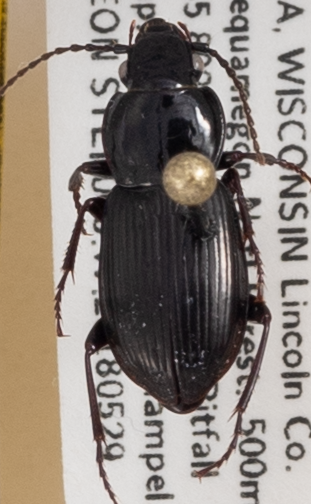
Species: Pterostichus pensylvanicus
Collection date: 2018-05-29
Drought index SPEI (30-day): -1.77
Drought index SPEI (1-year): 0.044
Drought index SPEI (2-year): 1.77